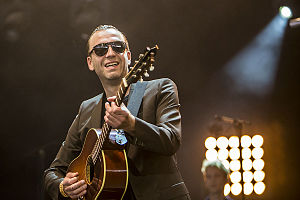
Nikolaj Nørlund
Nørlund på Roskilde Festival 2014.